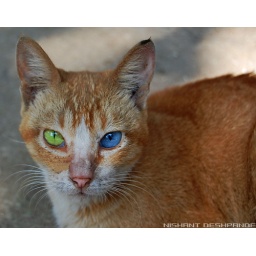
I spotted her in Mumbai. The magic of god. The cat originally has different colored eyes.